Thiagus dos Santos

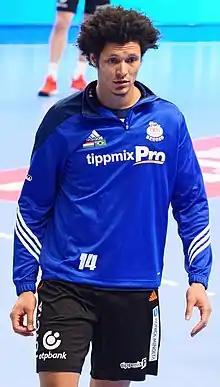
Dos Santos in 2017

Thiagus Petrus Gonçalves dos Santos (born 25 January 1989) is a Brazilian professional handball player for FC Barcelona and the Brazilian national team, of which he is the captain. He is known as a defensive specialist.